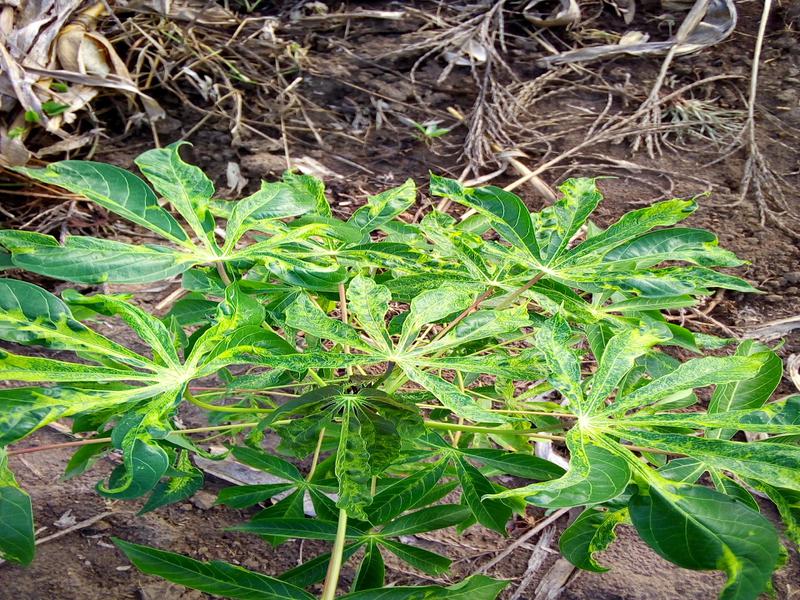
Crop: cassava
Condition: mosaic_disease